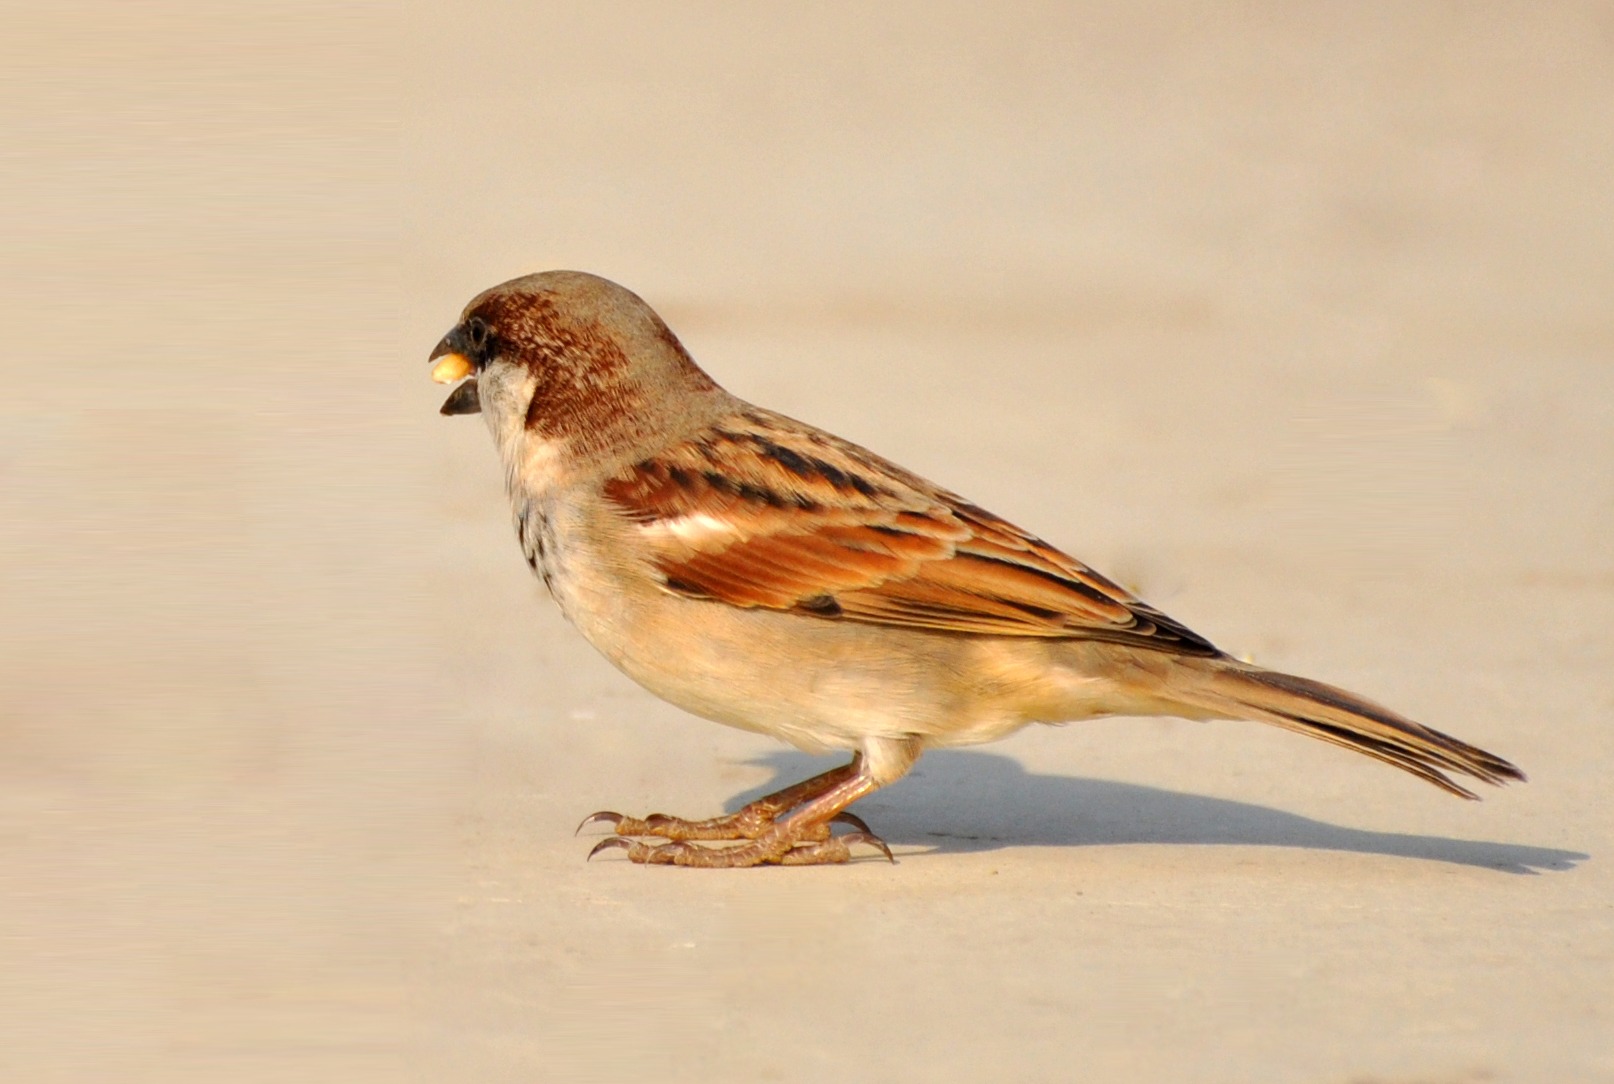
nature, bird, wing, wildlife, beak, brown, feather, fauna, birds, eyes, feathers, wings, vertebrate, beautiful, sparrow, finch, brambling, lark, house sparrow, old world flycatcher, perching bird, emberizidae, ortolan bunting